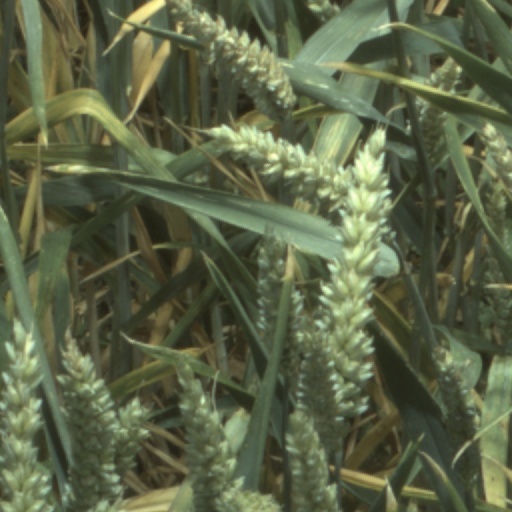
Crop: wheat